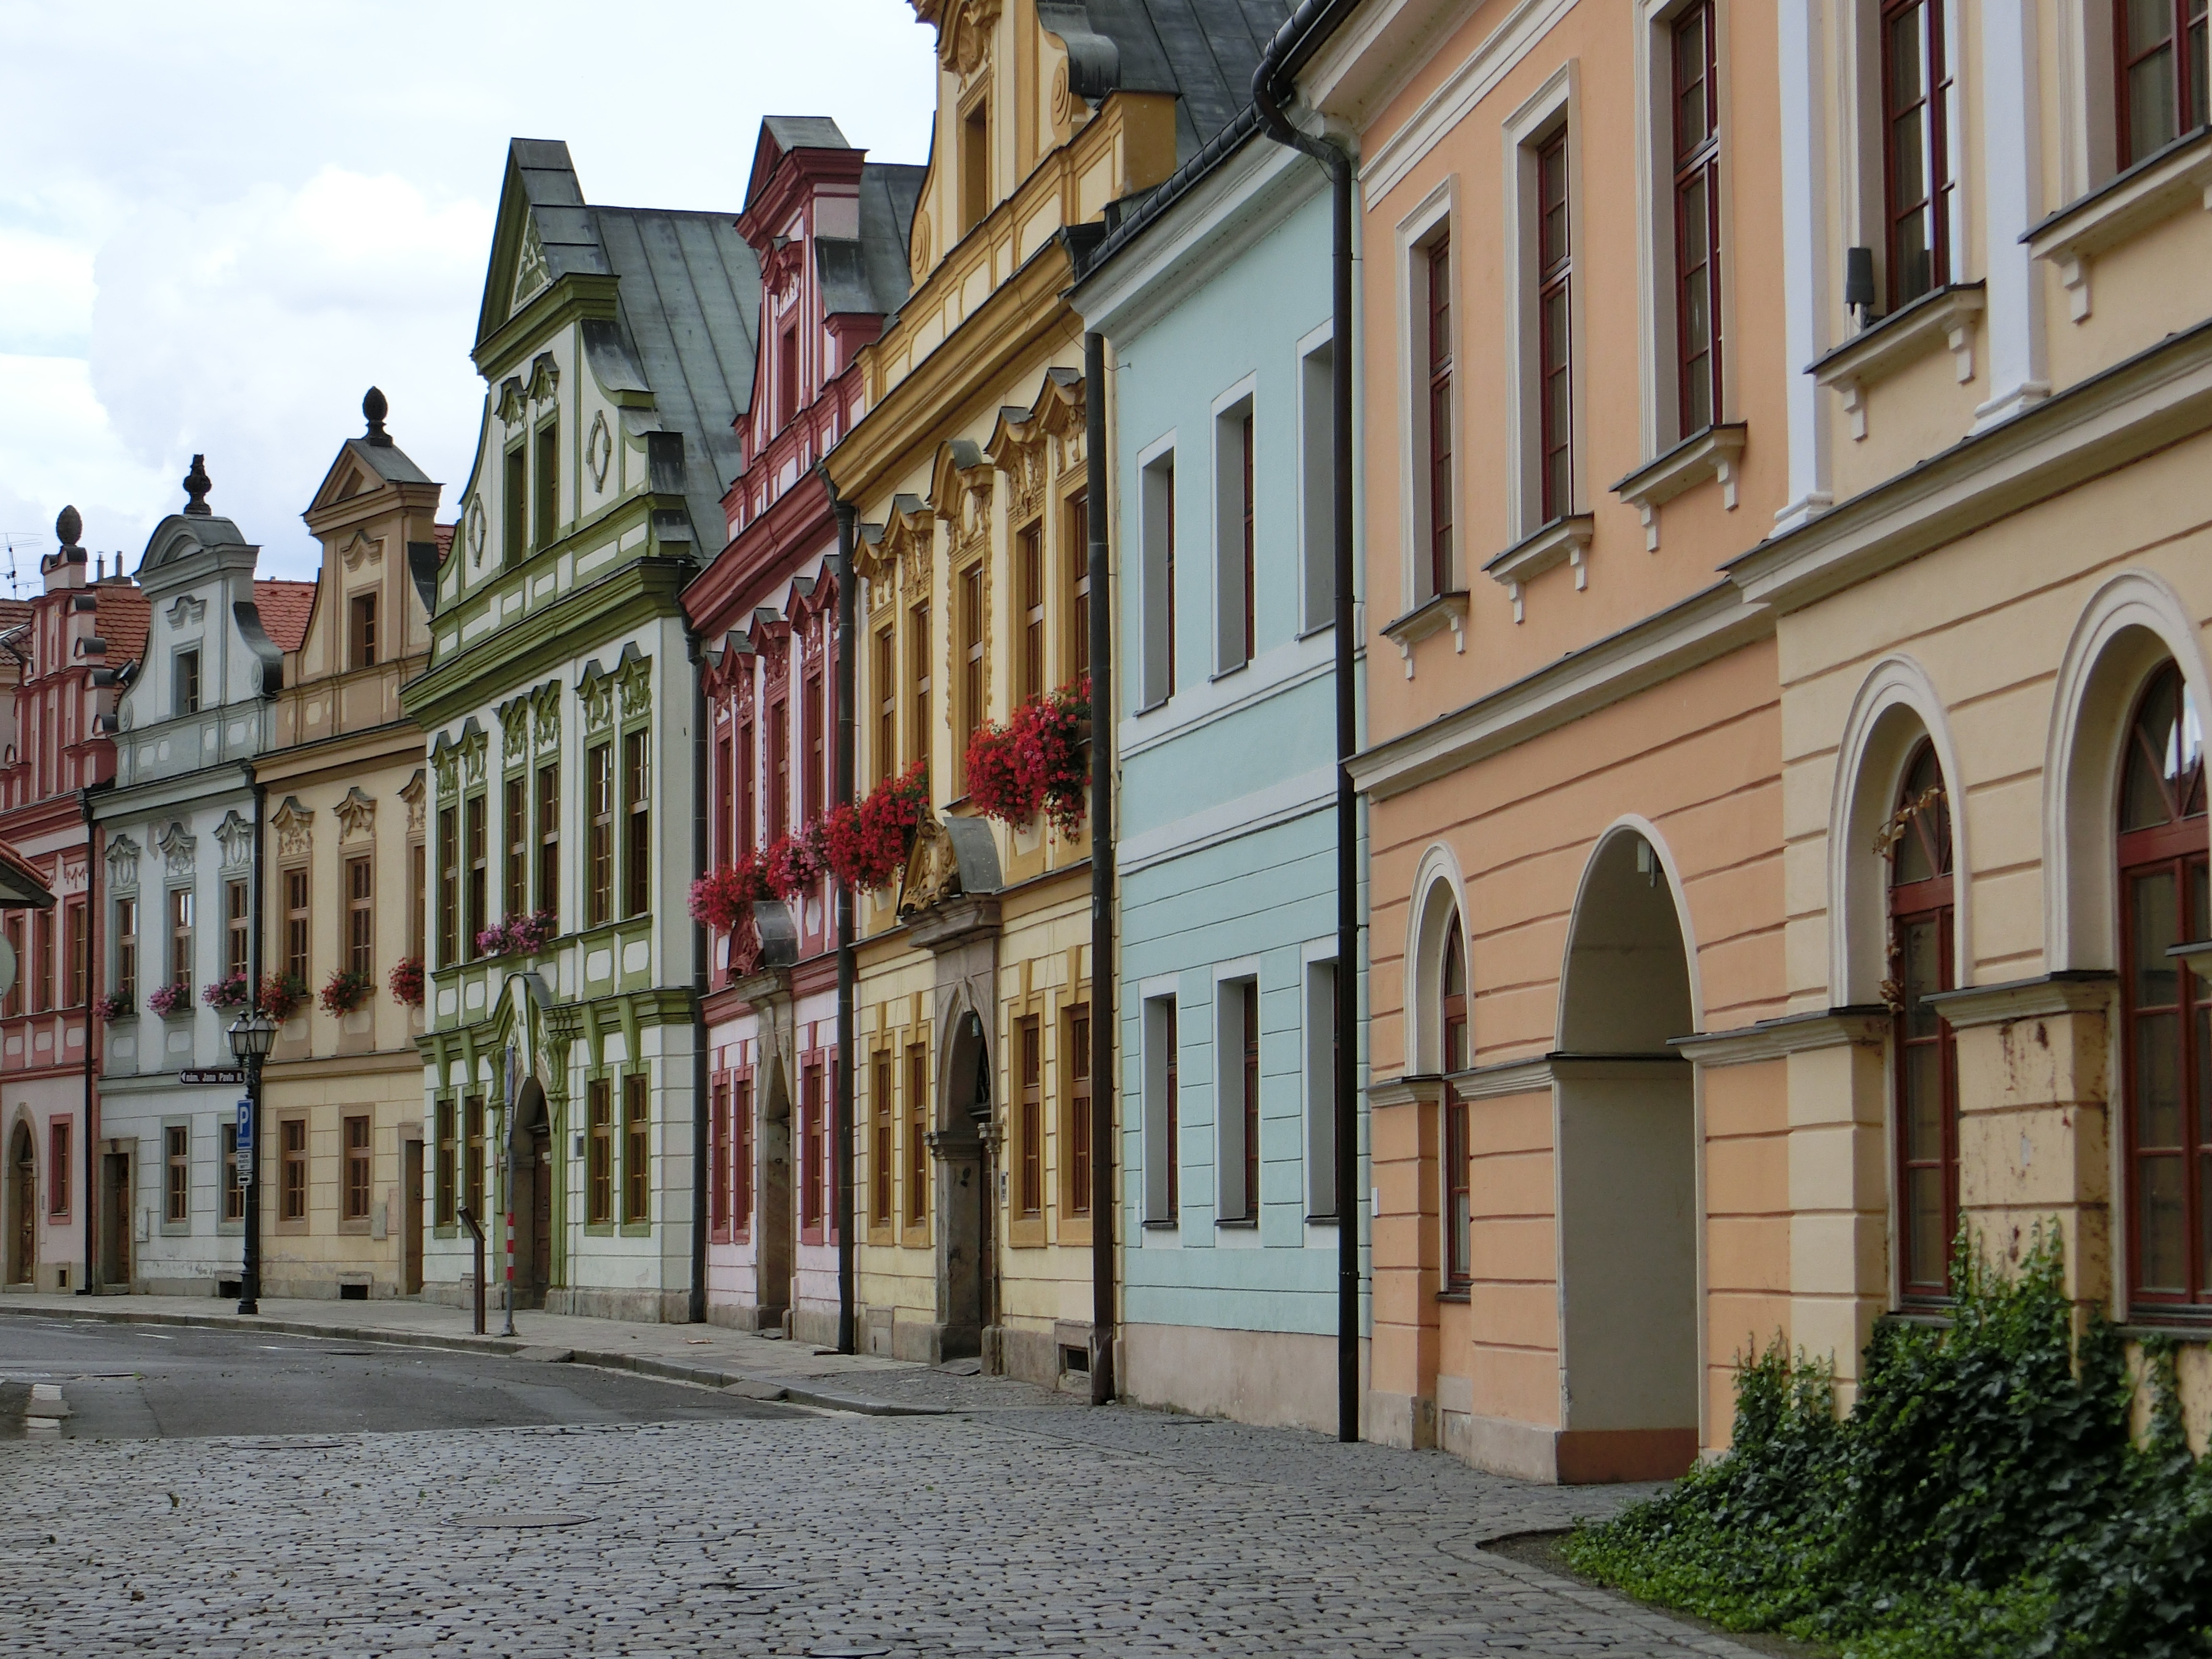
architecture, road, street, town, building, palace, city, downtown, plaza, landmark, facade, waterway, infrastructure, homes, town square, estate, czech republic, neighbourhood, housewife, urban area, human settlement, hradec kralove